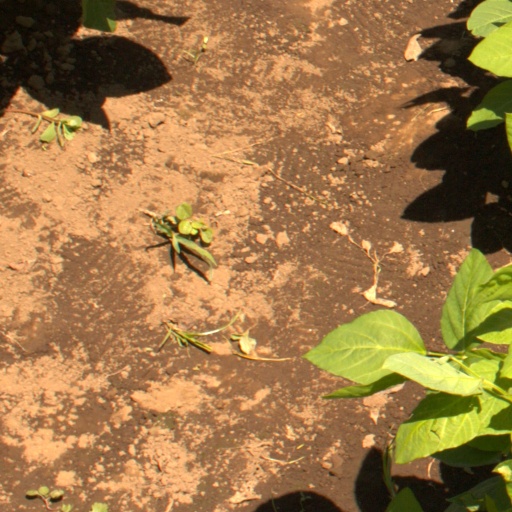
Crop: soybean